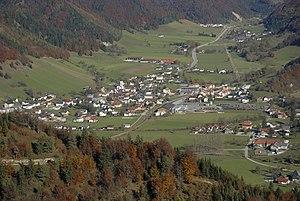
Gaflenz est un bourg autrichien et le chef-lieu de la commune portant le même nom dans le district de Steyr-Land en Haute-Autriche.